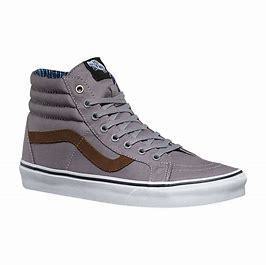
Brand: Vans
Model: SK8 Hi Reissue